English cuisine

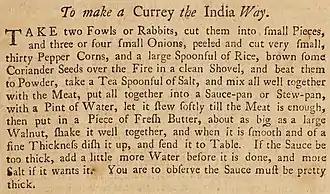
Receipt "To make a Currey the India Way" from "The Art of Cookery" by Hannah Glasse, 1748

Elizabeth David profoundly changed English cooking with her 1950 "A Book of Mediterranean Food". Written at a time of scarcity, her book began with "perhaps the most evocative and inspirational passage in the history of British cookery writing":